Marie-Madeleine Guimard

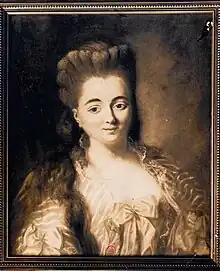
Portrait of Guimard

Marie-Madeleine Guimard (27 December 1743 — 4 May 1816) was a French ballerina who dominated the Parisian stage during the reign of Louis XVI. For twenty-five years she was the star of the Paris Opera. She made herself even more famous by her love affairs, especially by her long liaison with the Prince of Soubise. According to Edmond de Goncourt, when d'Alembert was asked why dancers like La Guimard made such prodigious fortunes, when singers did not, he responded, "It is a necessary consequence of the laws of motion".